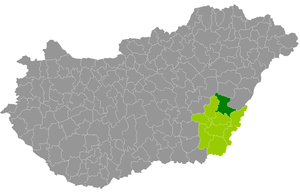
Le district de Szeghalom est un des 9 districts du comitat de Békés en Hongrie. Créé en 2013, il compte 32 205 habitants et rassemble 7 localités : 3 communes et 4 villes dont Szeghalom, son chef-lieu.